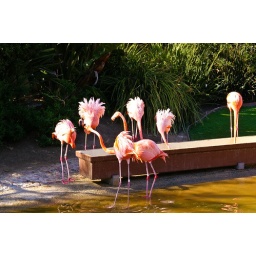
I think Bessie over there forgot to where her pink feathered hat.